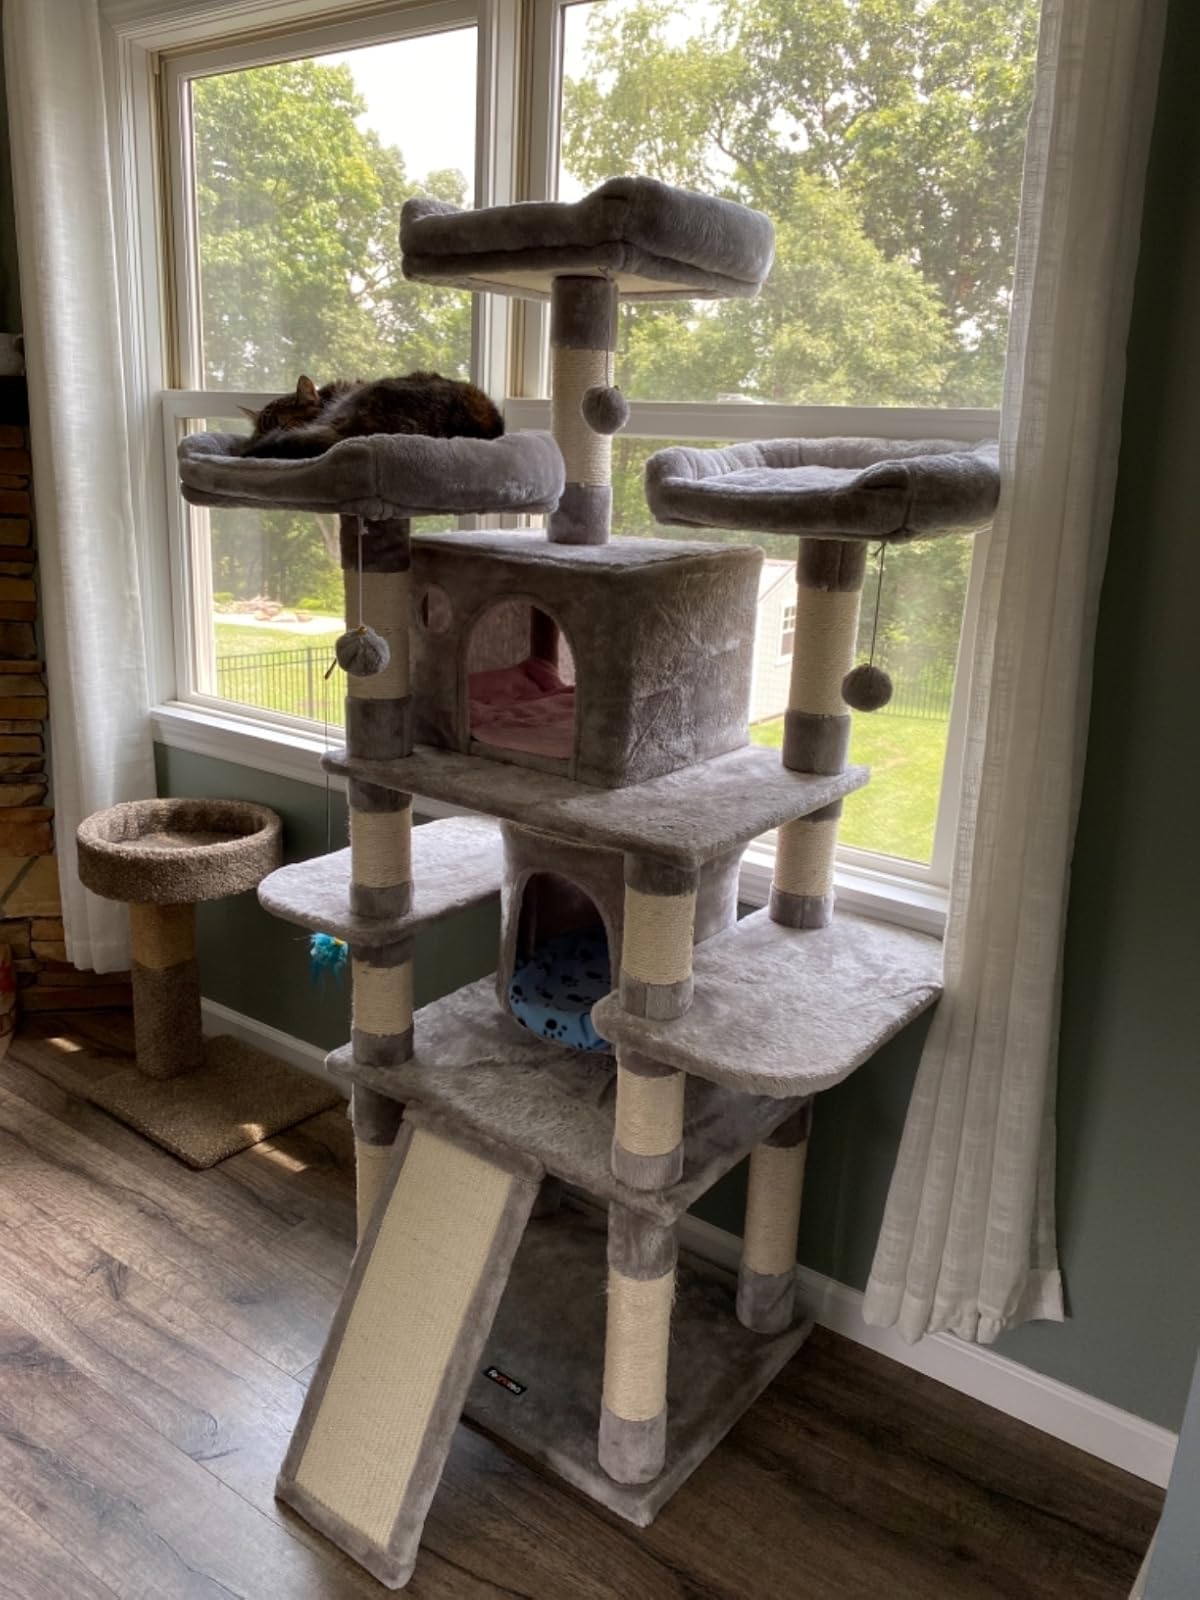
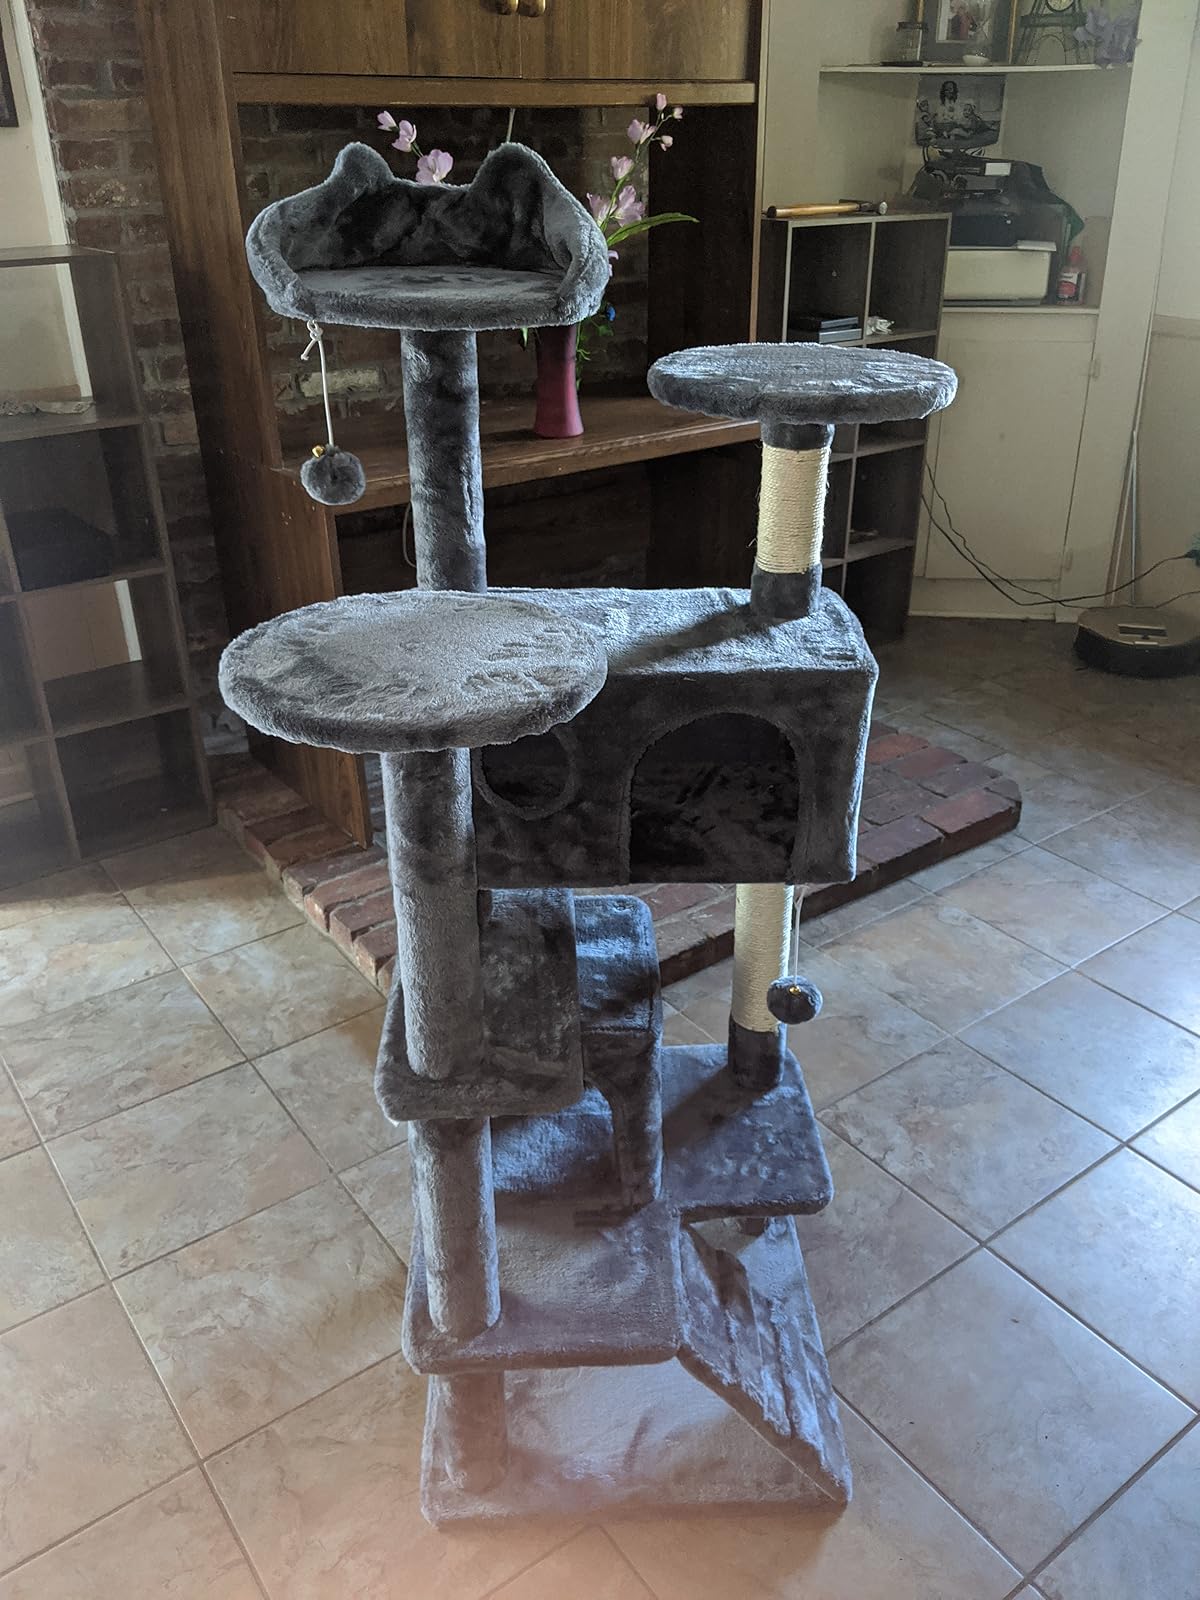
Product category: items_cat tree
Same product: no